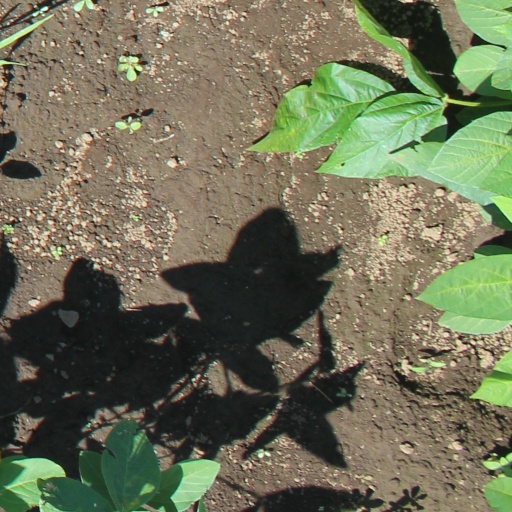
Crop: soybean